Game

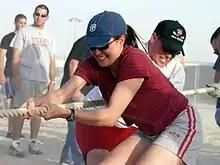
Tug of war is an easily organized, impromptu game that requires little equipment.

A multiplayer game is a game of several players who may be independent opponents or teams. Games with many independent players are difficult to analyze formally using game theory as the players may form and switch coalitions. The term "game" in this context may mean either a true game played for entertainment or a competitive activity describable in principle by mathematical game theory.